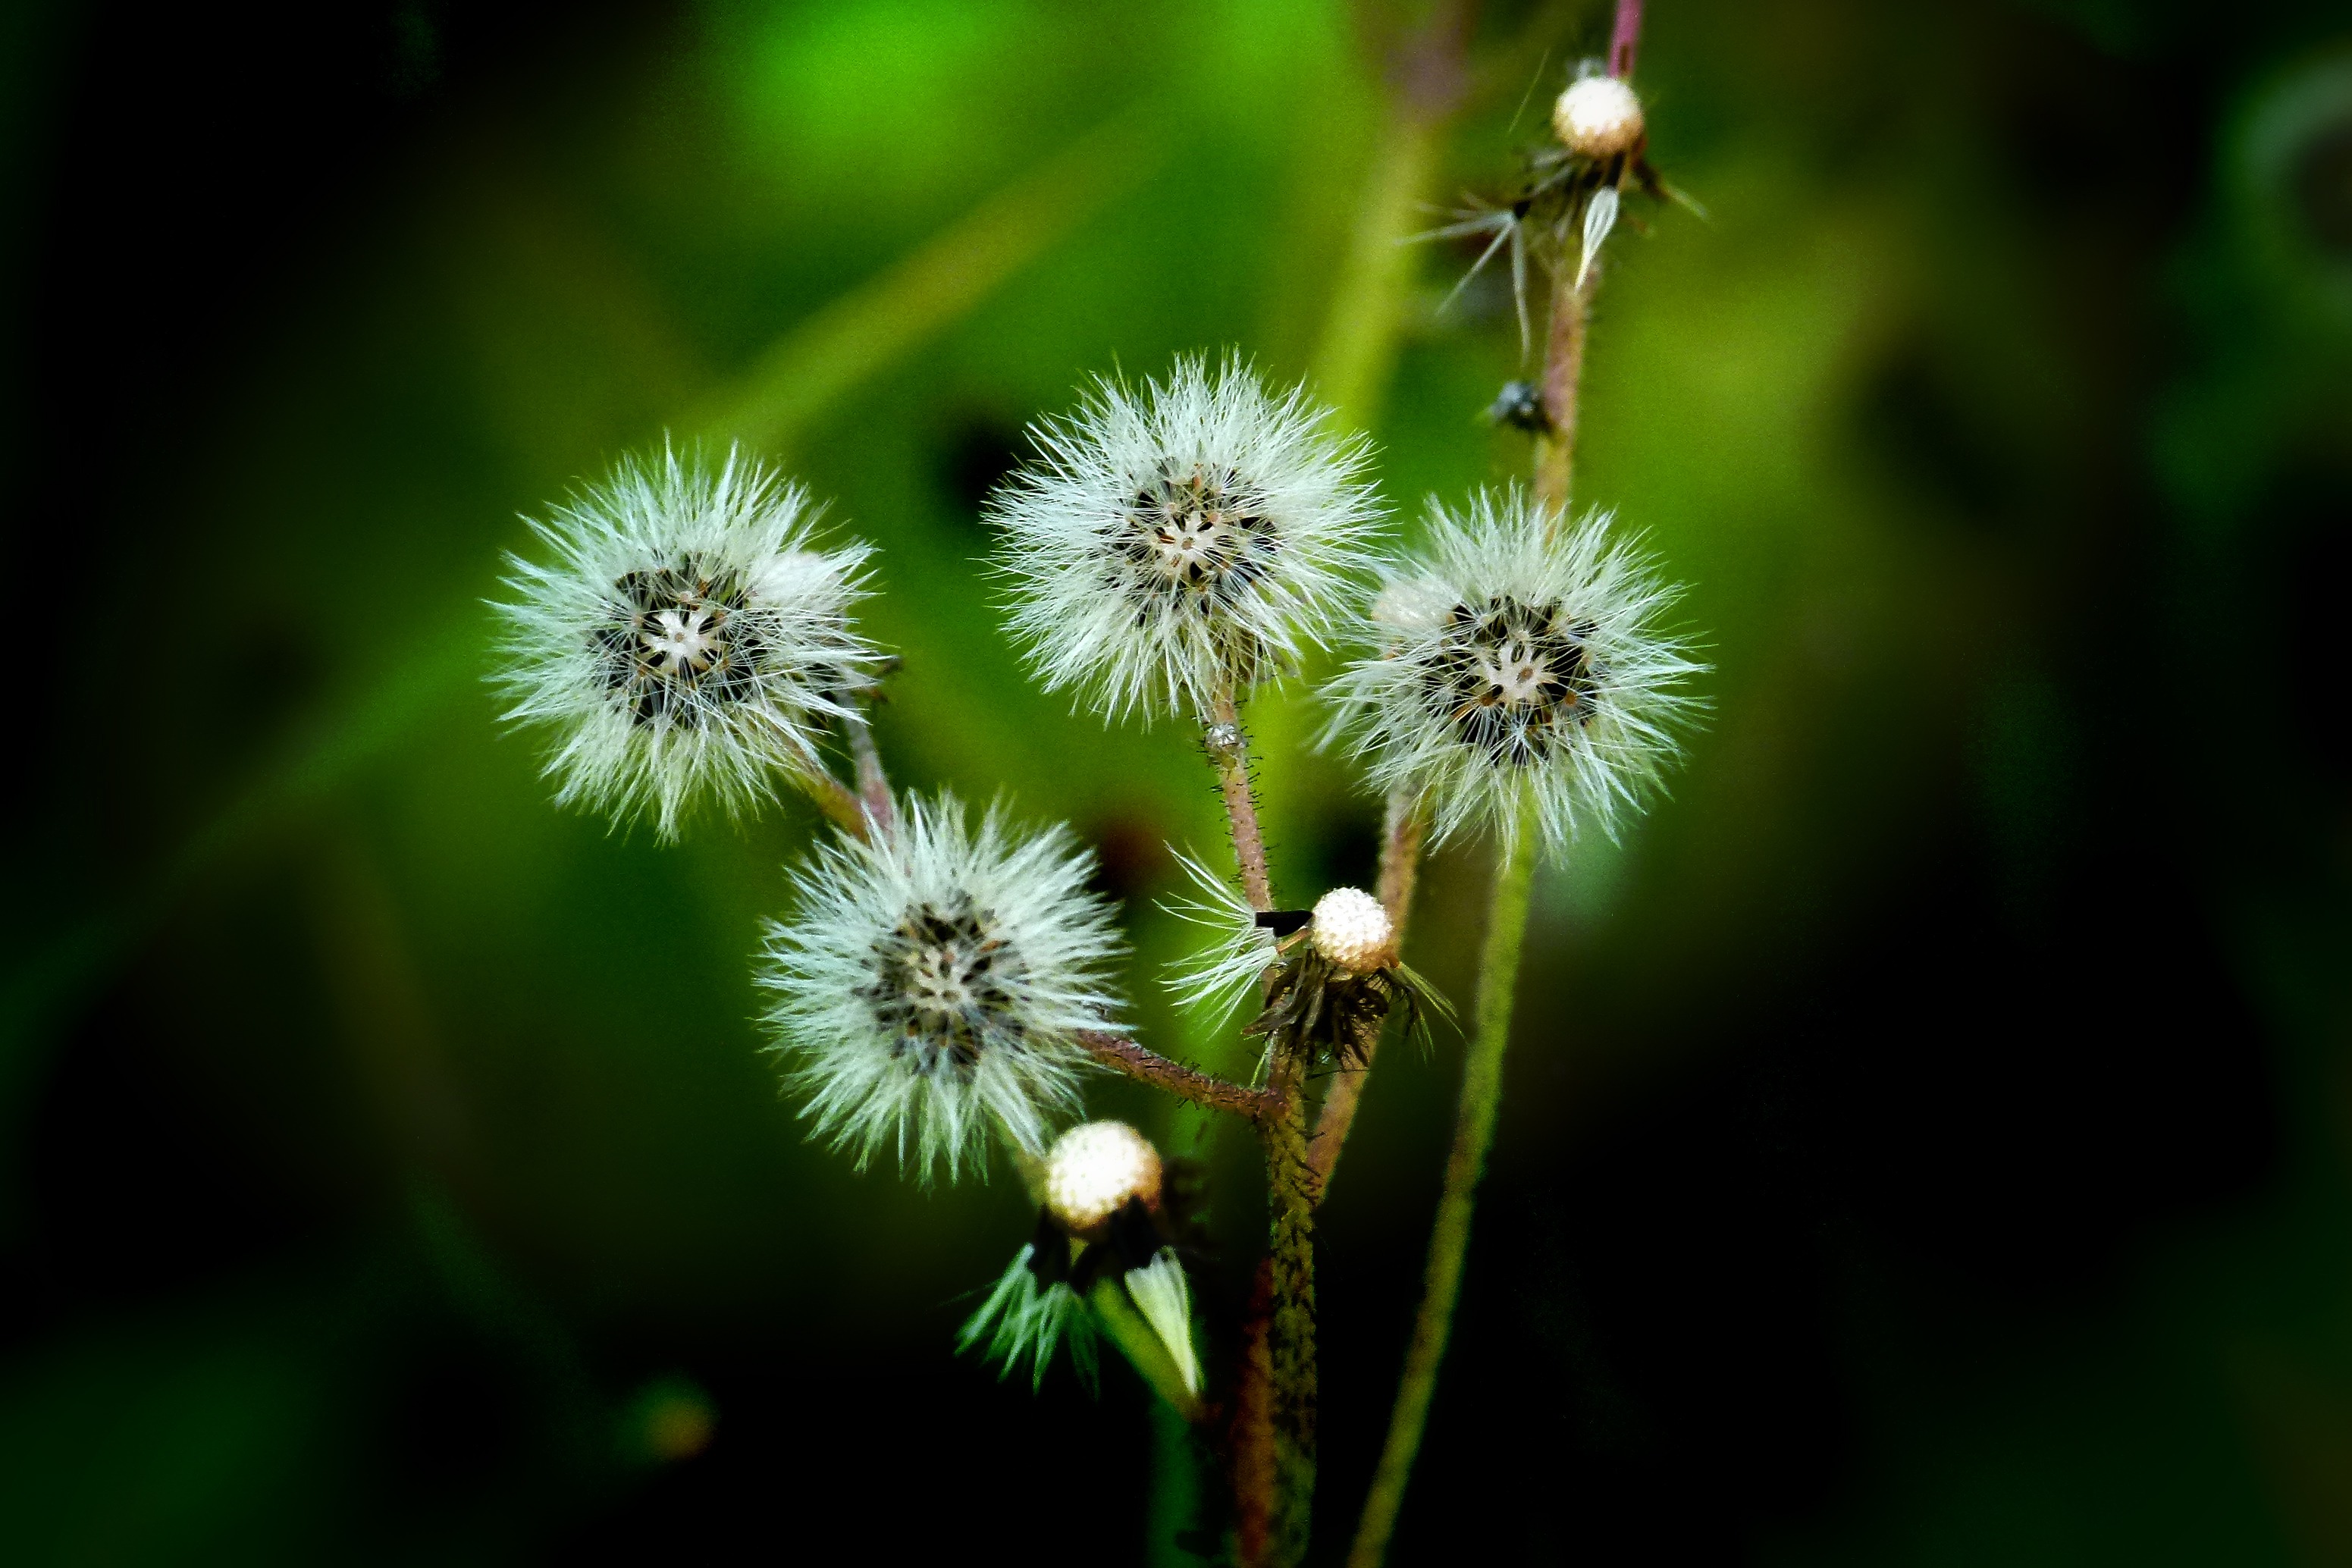
nature, grass, branch, blossom, plant, photography, meadow, dandelion, sunlight, leaf, flower, bloom, floral, wild, green, macro, botany, flora, fauna, wildflower, close up, macro photography, flowering plant, daisy family, plant stem, land plant, thorns spines and prickles